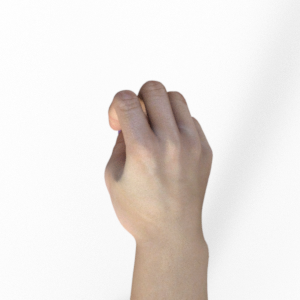
Label: rock